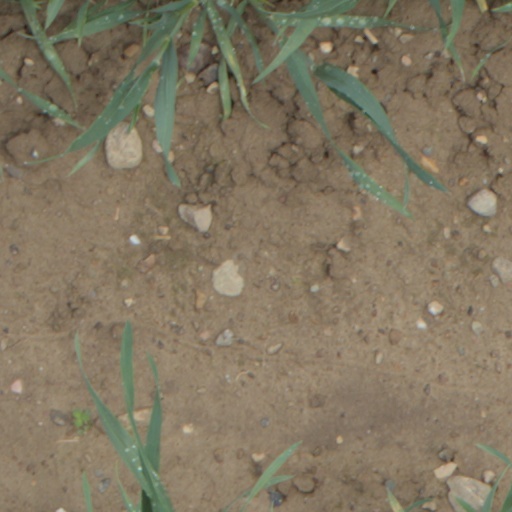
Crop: wheat